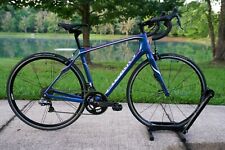
Vehicle type: Bikes